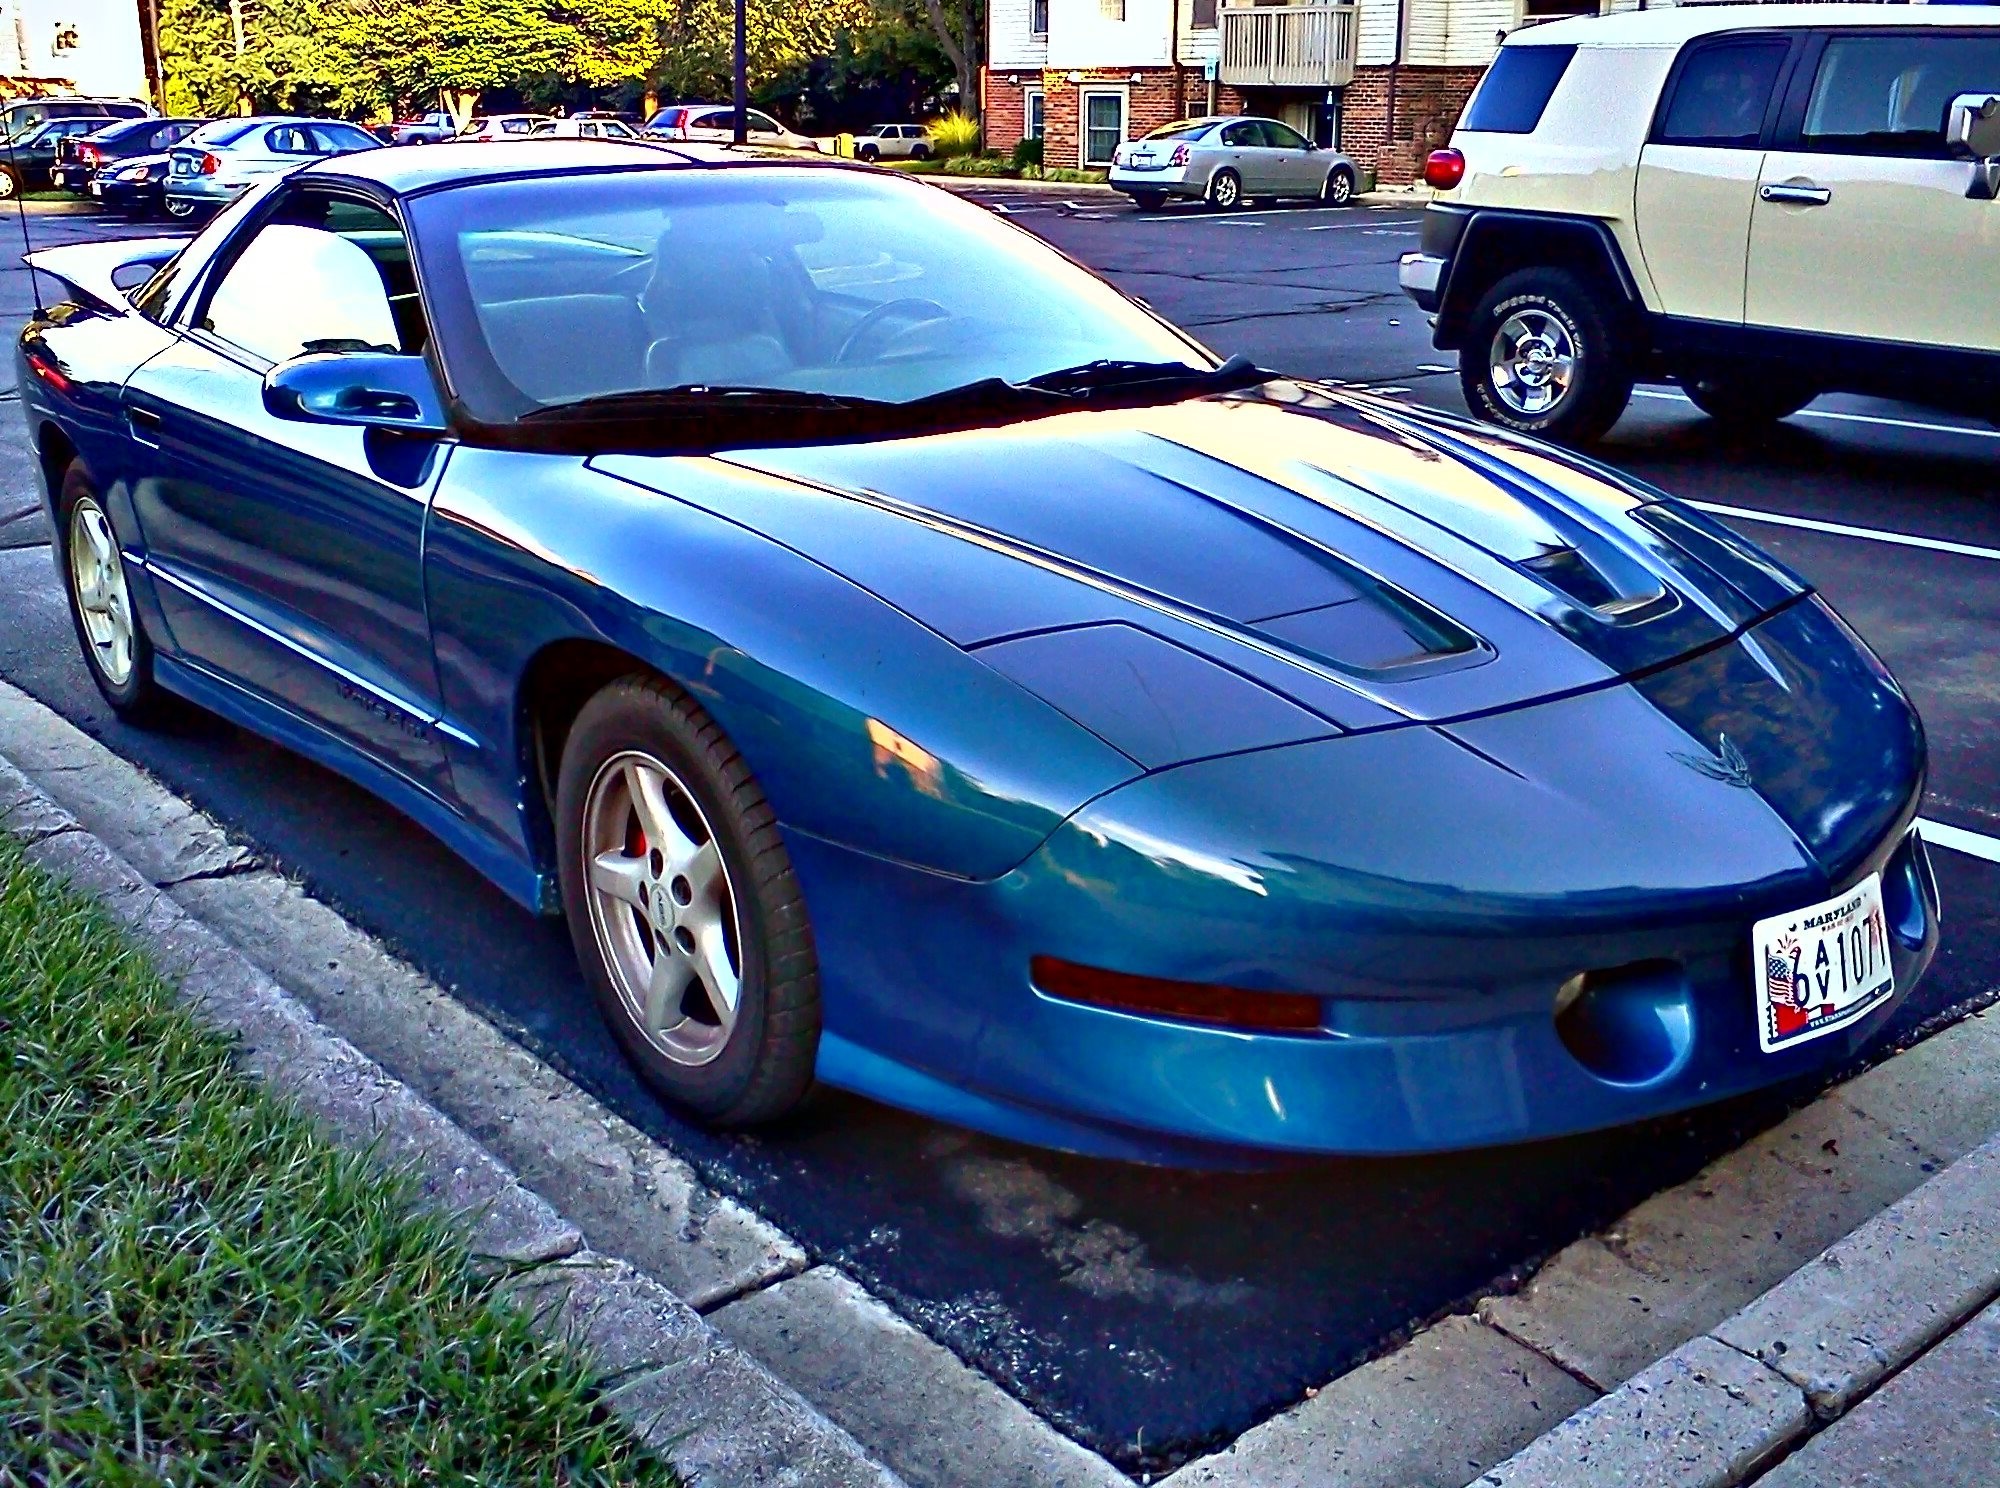
car, vehicle, clean, blue, parking lot, muscle, automotive, sports car, bumper, muscle car, american, convertible, coupe, pontiac, land vehicle, automobile make, automotive exterior, compact car, automotive design, stock car racing, trans am